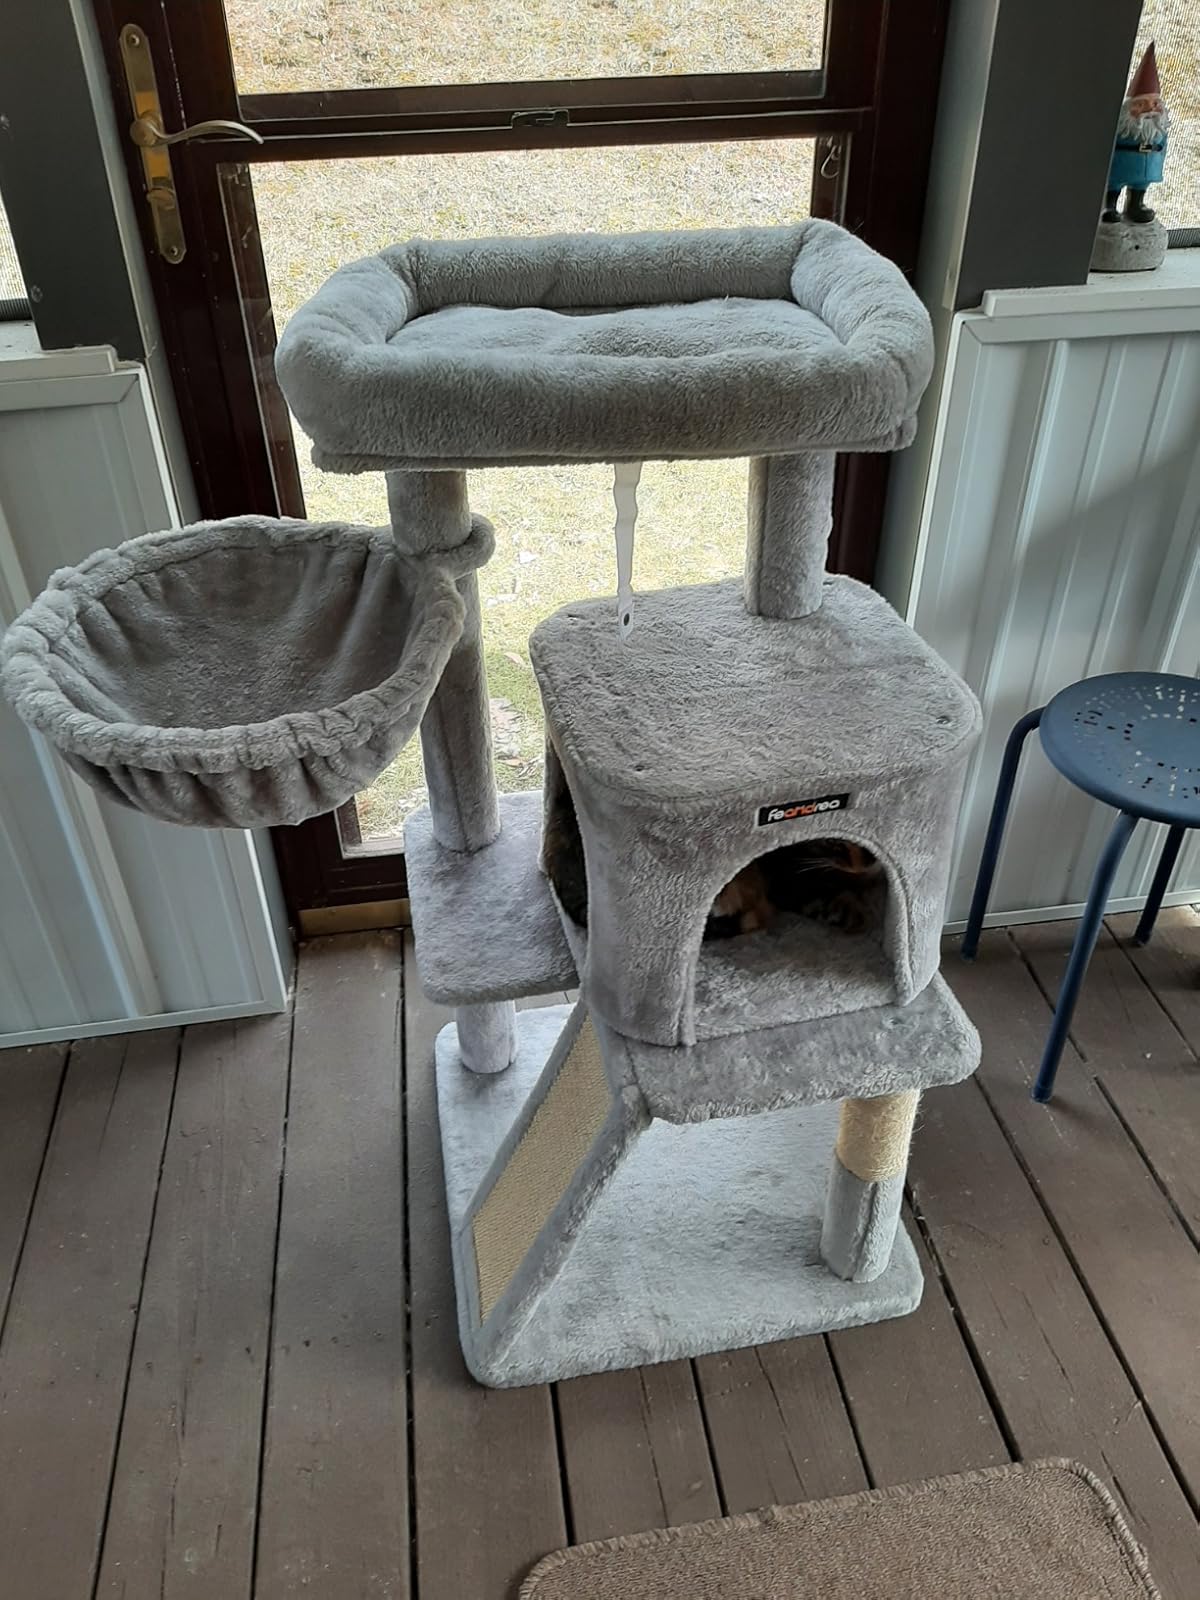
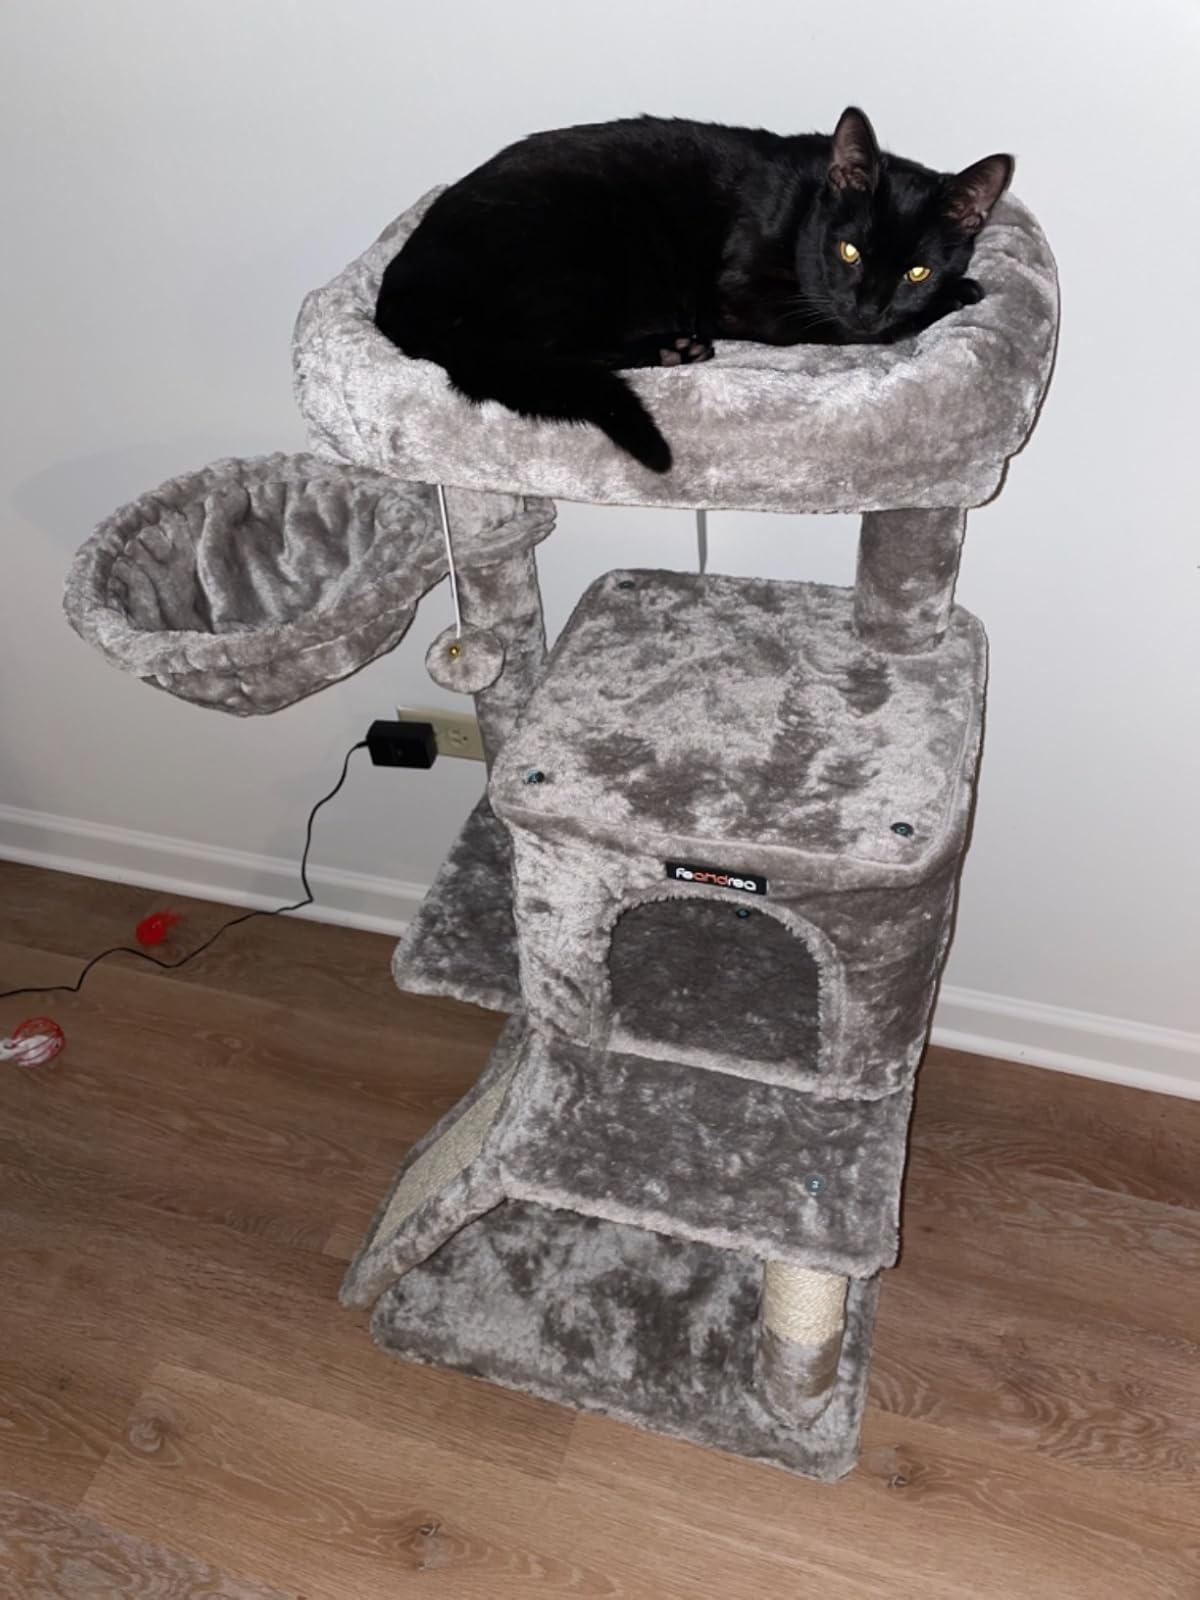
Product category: items_cat tree
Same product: yes